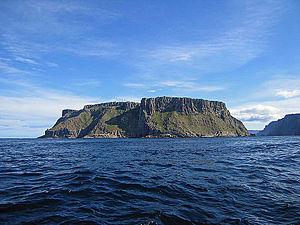
L'île Tasman, en anglais Tasman Island, est une île australienne de forme ovale, d'une superficie de 1,2 km², située au sud-est de la Tasmanie dans le groupe de l'île Tasman.
Le parc national Tasman est un parc national australien, en Tasmanie à environ 56 km à l'est de Hobart en bordure du l'océan Pacifique.